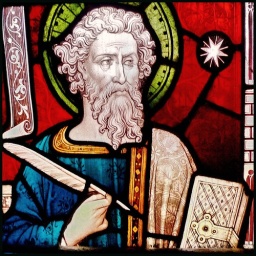
Detail of St Luke by Clayton &amp;amp; Bell, North wall chancel window Thame Oxfordshire 2011